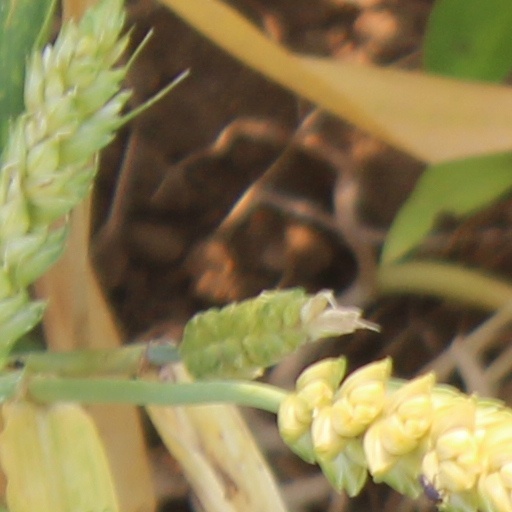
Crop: wheat